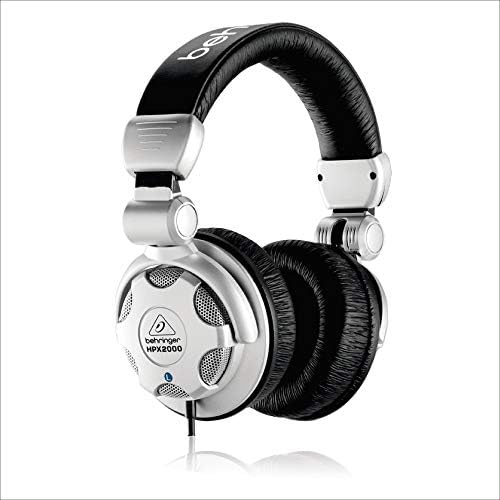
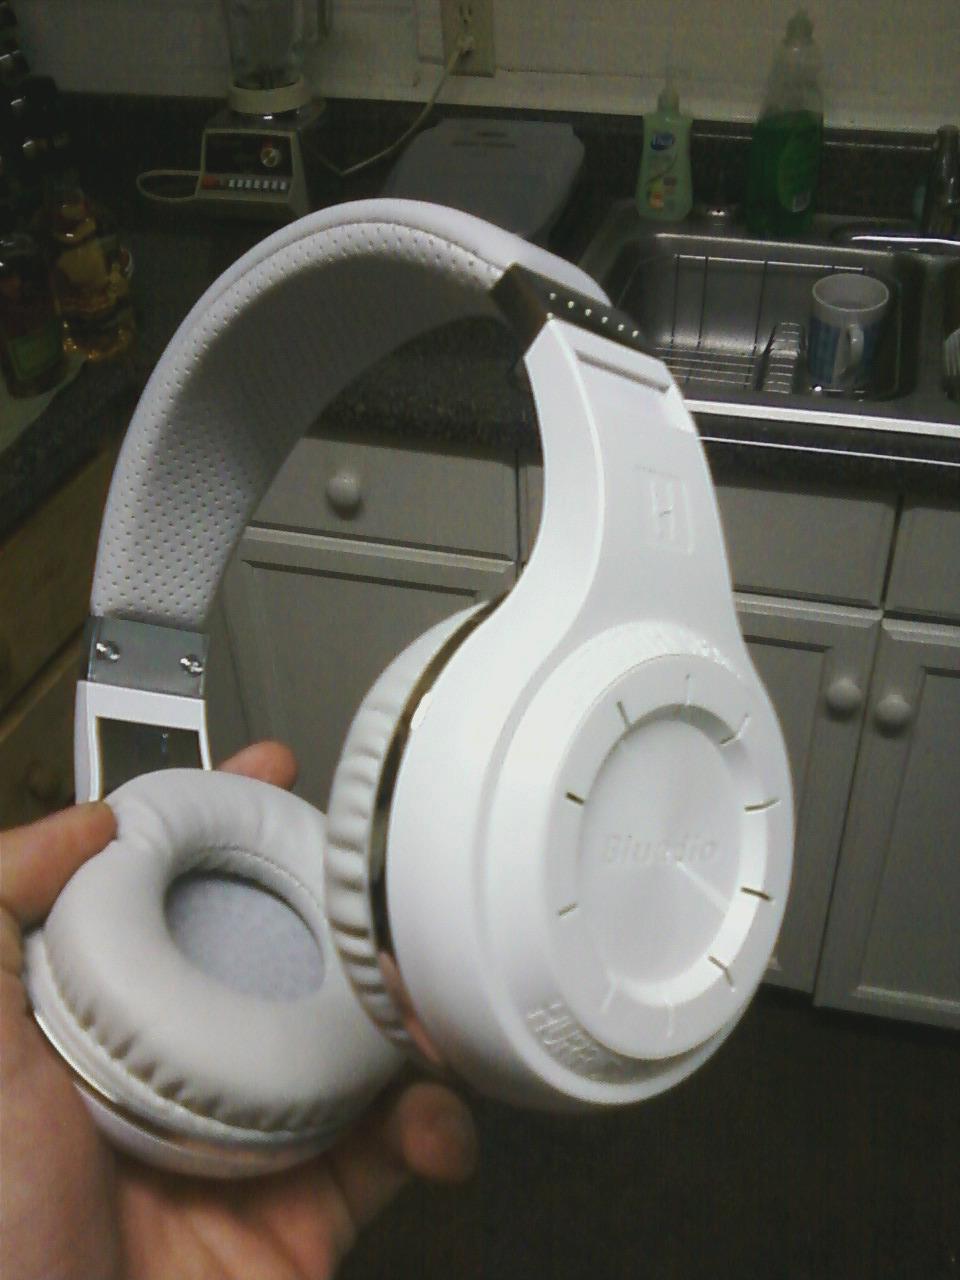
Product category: headphones
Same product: no